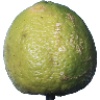
Label: Limes 1